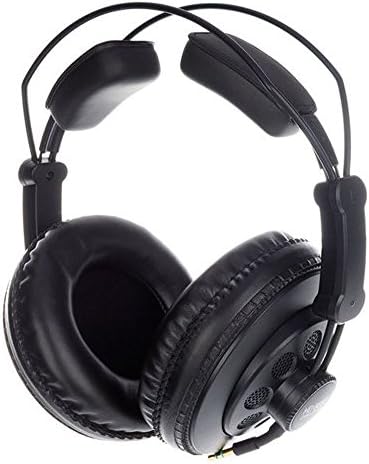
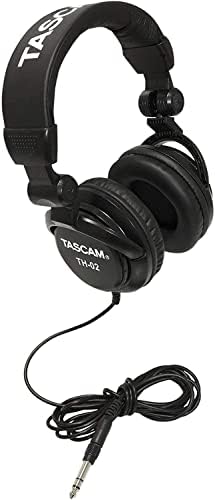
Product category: headphones
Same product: no